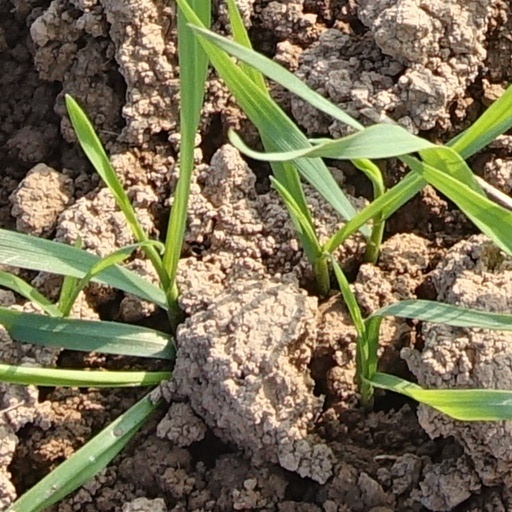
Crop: wheat